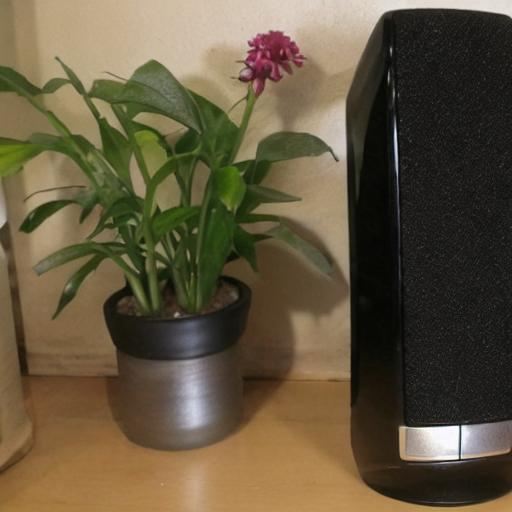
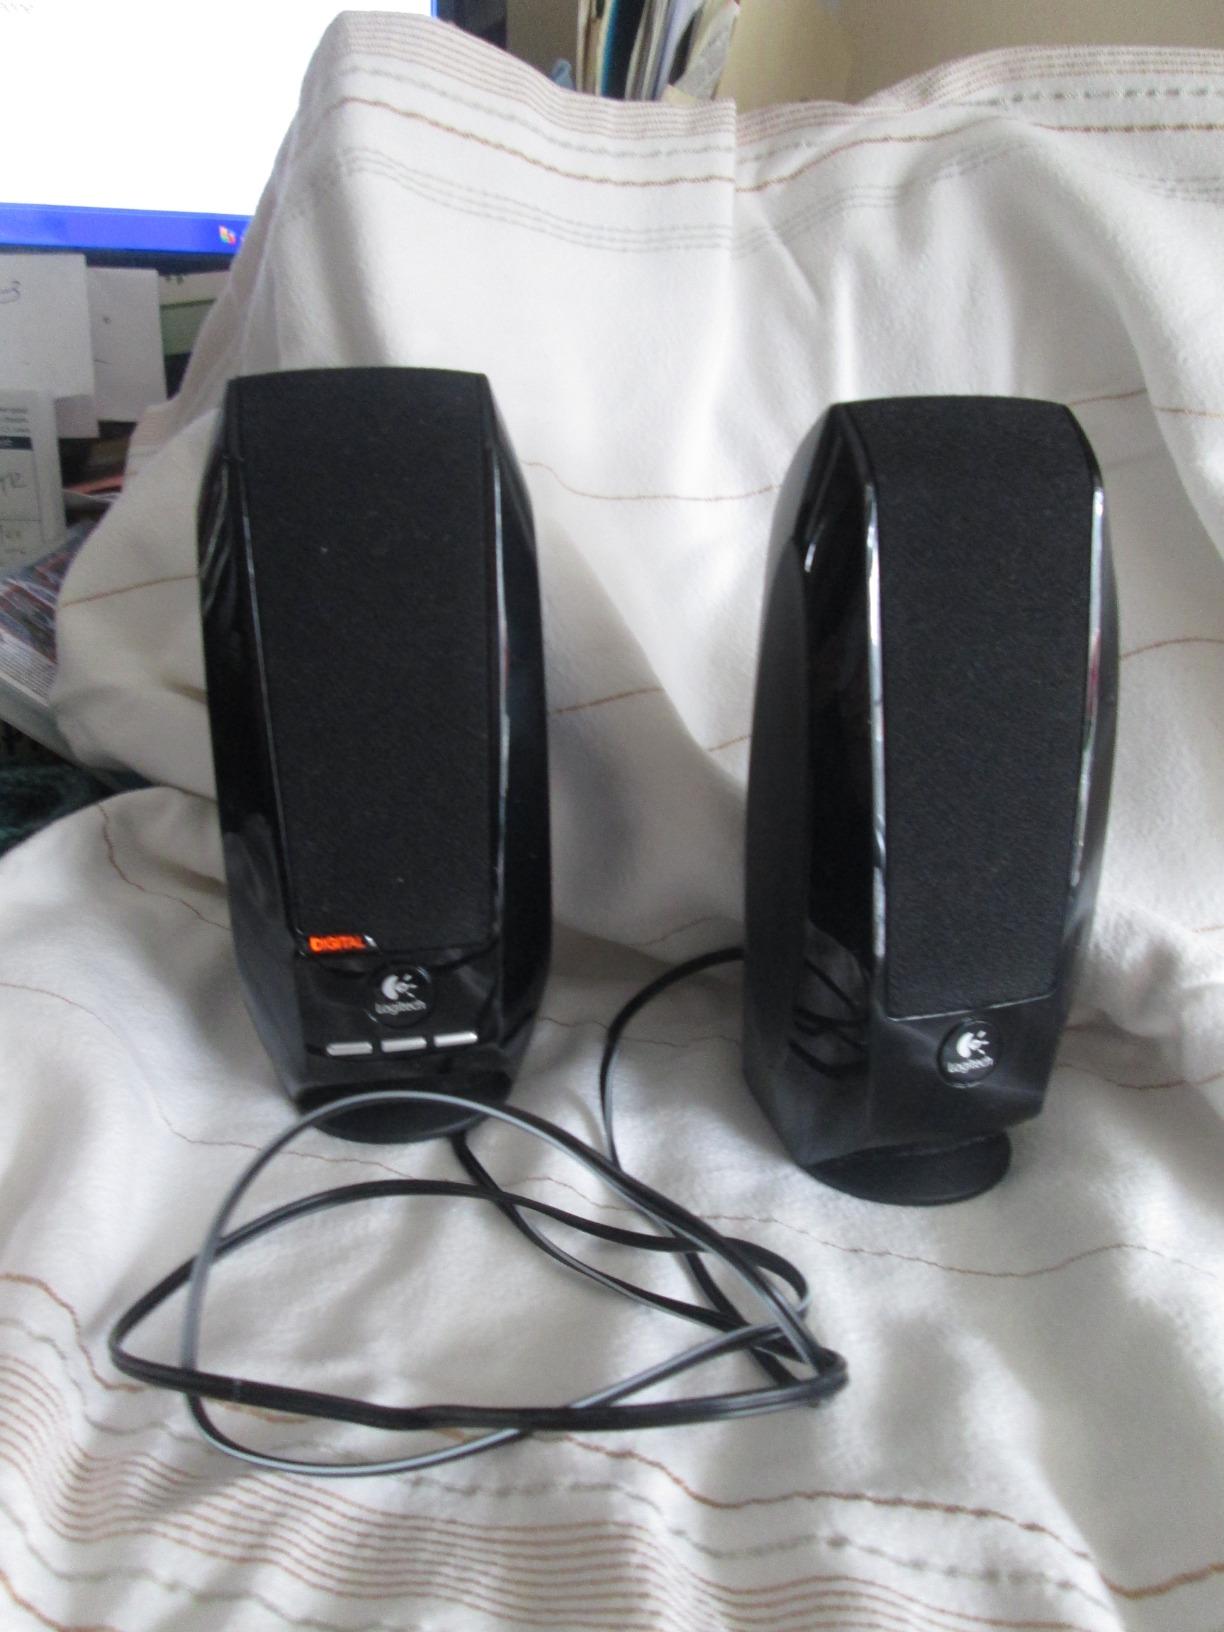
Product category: speaker
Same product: no